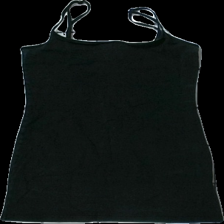
View: front
Type: Tank top
Category: Ladies
Brand: H&M
Brand text on label: divided
Colors: Black
Material: 100% cotton
Cut: Regular
Size: XS
Season: All
Stains: Major
Damage location: middle center
Price range: <50
Recommended usage: Export
Description: svart linne med vita streck över hela